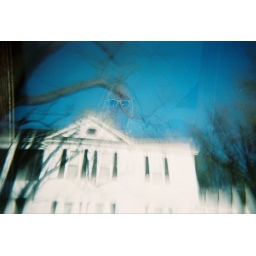
girl in the sky